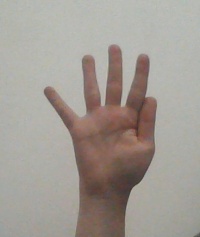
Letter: sheen